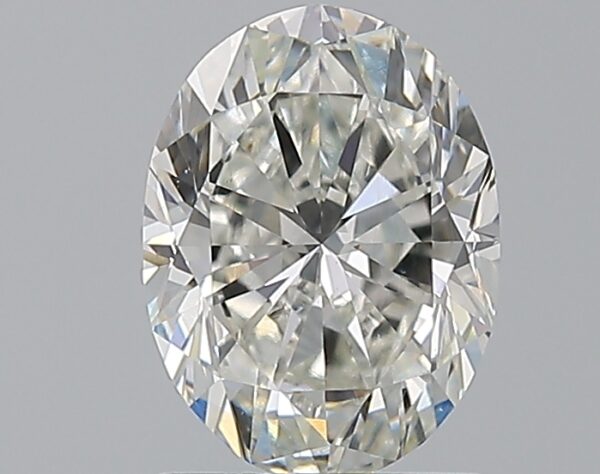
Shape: oval
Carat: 1.5
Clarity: VS2
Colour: G
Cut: VG
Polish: EX
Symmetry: VG
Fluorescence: N
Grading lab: GIA
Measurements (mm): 8.39 x 6.29 x 4.11